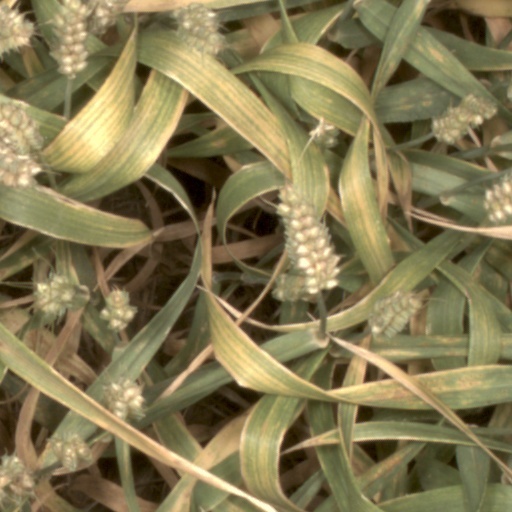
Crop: wheat